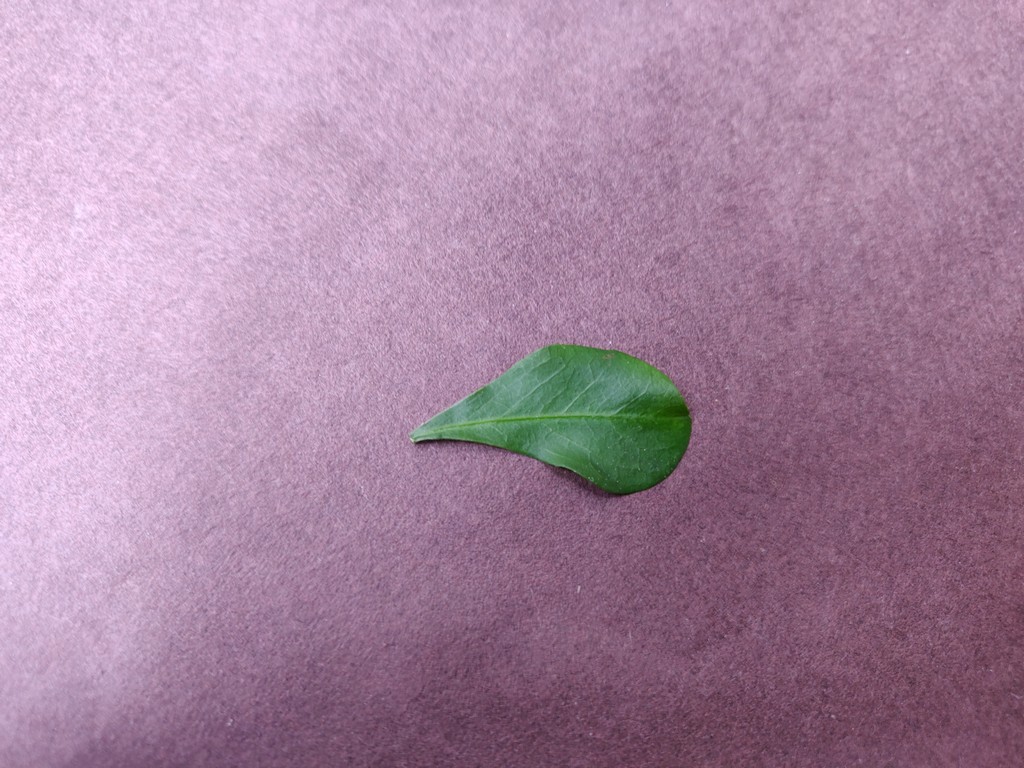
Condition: Healthy
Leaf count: single
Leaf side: front